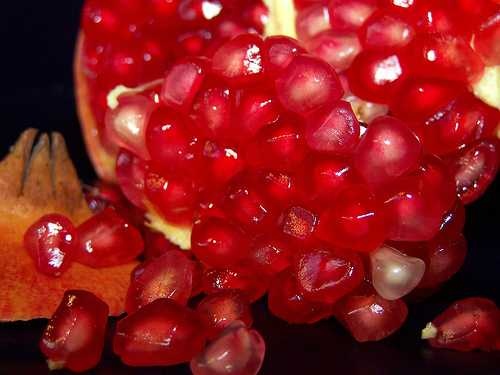
Label: Pomegranate